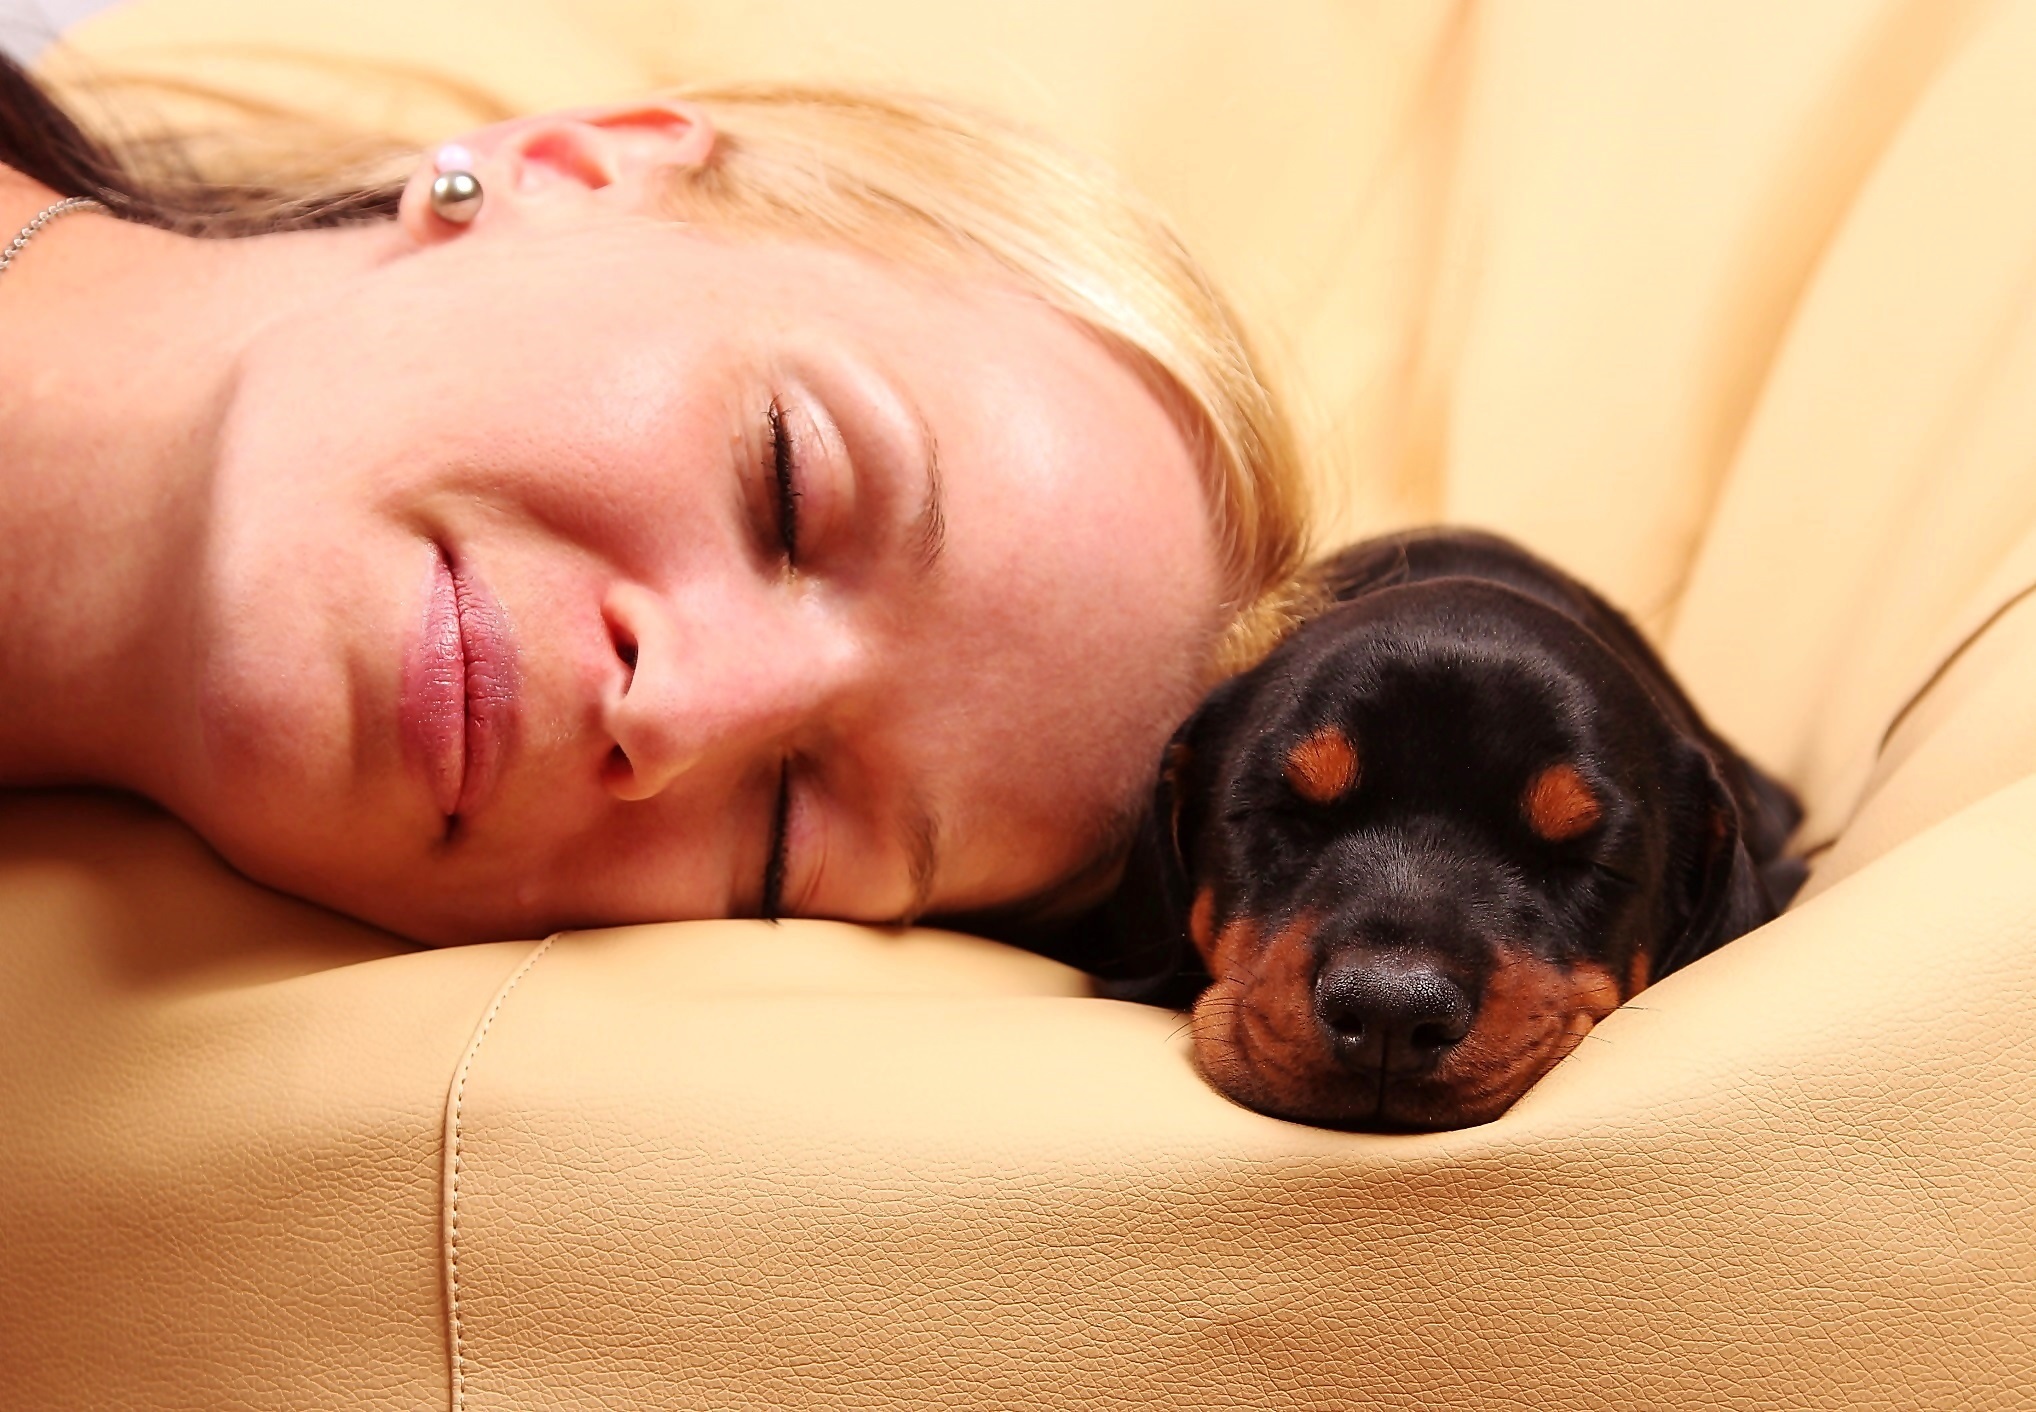
person, puppy, dog, animal, canine, pets, nose, sleep, skin, doberman, interaction, dog like mammal